Flat spot

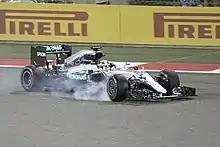
Lewis Hamilton locks his brakes during heavy braking

A literal flat spot can occur on car tires if the vehicle is parked without moving for some time (generally longer than a week), and the tire deformation at the bottom of the wheel becomes semi-permanent. The flat spot gradually relieves itself when the car is driven but can temporarily give similar symptoms to an unbalanced wheel. Cars being laid up for extended periods, or intermittently-used caravans and trailers, should be kept on axle stands (tyres not in contact with the ground) or have the tires over-inflated to eliminate or reduce this problem. "Tire savers", curved wheel stands, are also available for use during storage. These reduce or avoid the problem by cradling the lower part of the tire tread and preventing the usual deformation where it rests on the ground.